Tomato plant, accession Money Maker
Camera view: bottom (45 deg); turntable rotation: 300 degrees
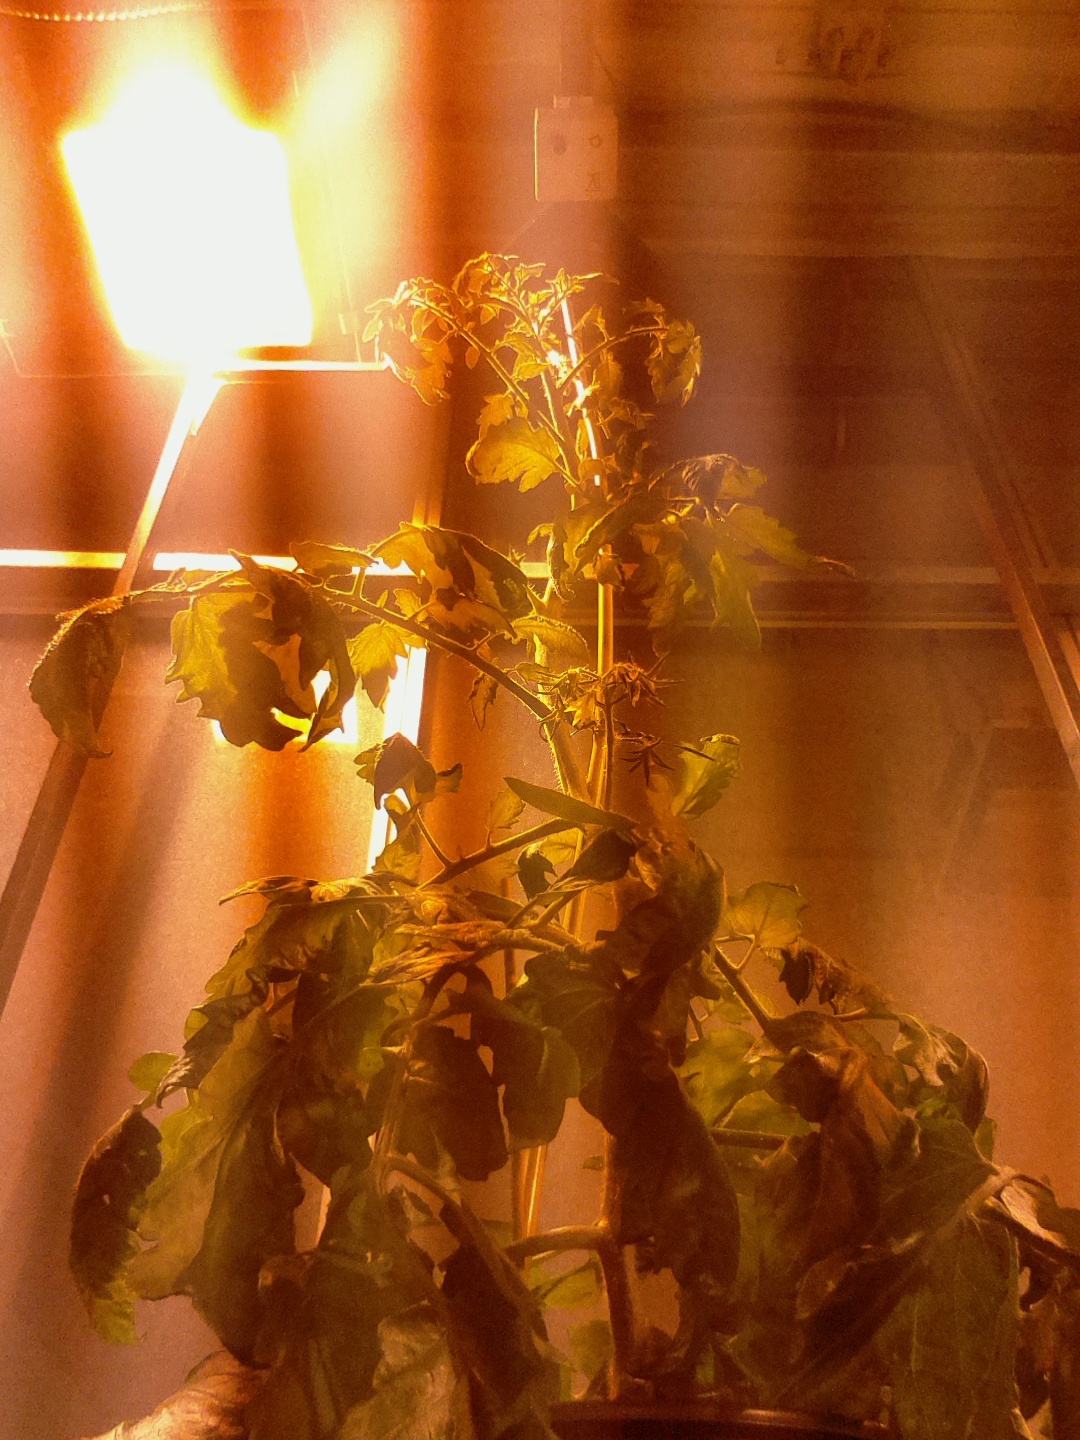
BBCH growth stage 78: 80% -90% of final fruit size